Thirteen Years' War (1454–1466)

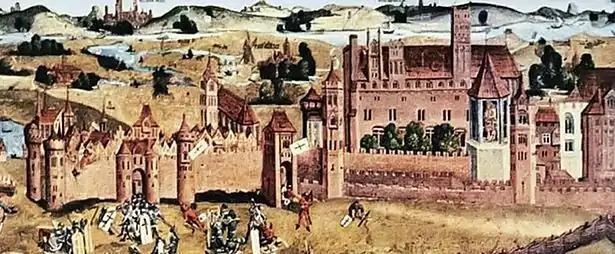
Malbork Castle during Thirteen Years' War (1460)

The international situation became increasingly complicated. The new Prince-Bishop of Ermeland was Cardinal Eneas Silvio Piccolomini, known for his pro-Teutonic sympathies. In 1458, Piccolomini was elected Pope Pius II. Another complication was the death of Ladislaus the Posthumous and the election of George of Poděbrady as the new (Hussite) king of Bohemia, and Matthias Corvinus as king of Hungary.